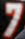
Number: 7